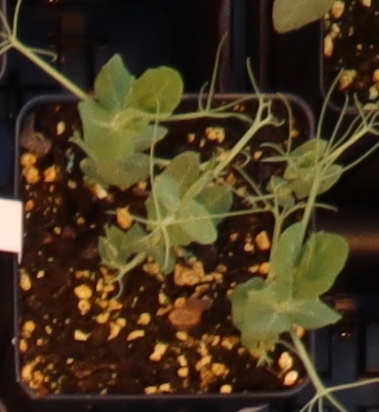
Label: Field Pea